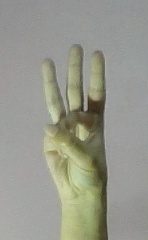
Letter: thaa